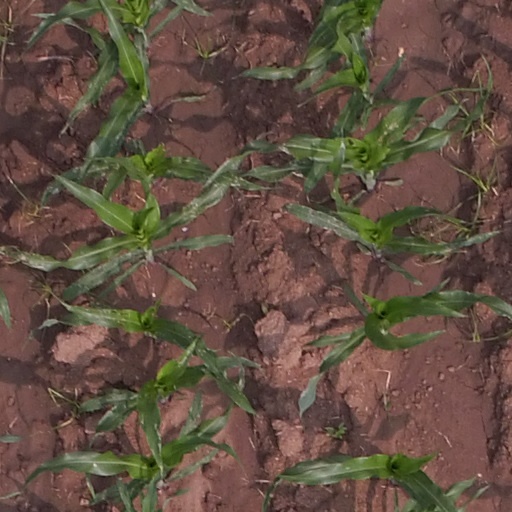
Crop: maize; corn